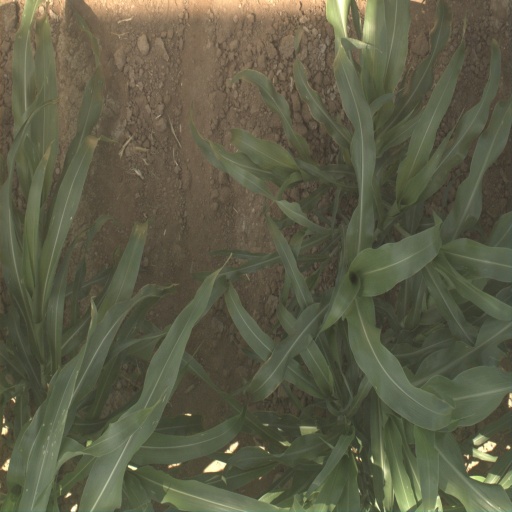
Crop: sorghum